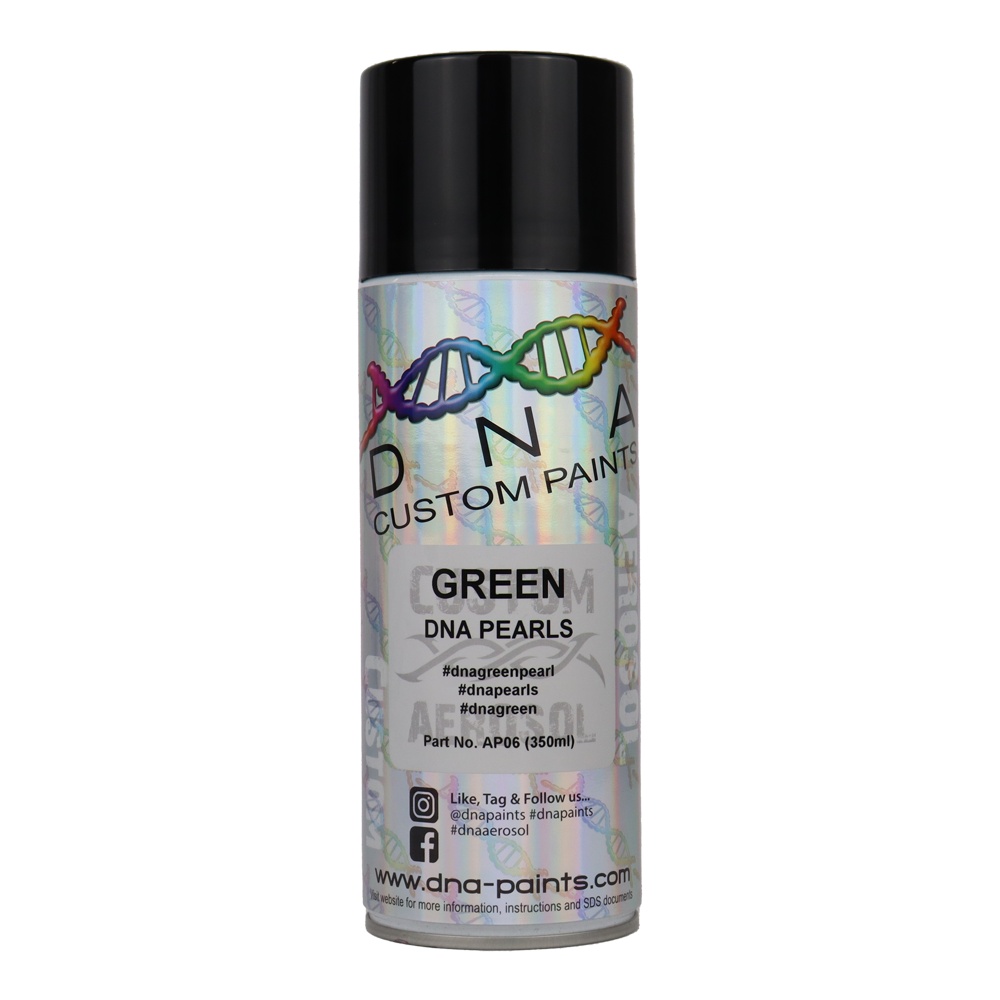
DNA PAINTS Pearl Colour Spray Paint 350ml Aerosol Green Pearlescent
Brand: DNA Paints
**Please Note: This listing is for a topcoat only and requires a basecoat and a clear coat** DNA Custom Aerosol Paints are designed so anyone can create professional custom paint effects at home without needing professional spray painting equipment or needing to purchase commercial quantities of paints and other products. Shake very vigorously for at least 3-5 min before use and as required during use. Standing can upside down for 5 minutes before shaking helps. Always use in a well-ventilated area. Ensure item to be painted has been cleaned, sanded (if applicable) and prepared correctly. For best results ensure aerosol cans and substrate is at temperature of 25ºC. Note: Pearl colours have a limited colour-fastness and it is highly recommended they are finished with a 2K clear where long colour-fastness is required. Pearl colours will not hold up to use in high UV environments or direct sunlight for extended periods of time without proper protection and may fade without it. No warranty is offered on this product against colour fade.
Category: Vehicles & Parts > Vehicle Parts & Accessories > Vehicle Maintenance, Care & Decor > Vehicle Paint > Motor Vehicle Body Paint